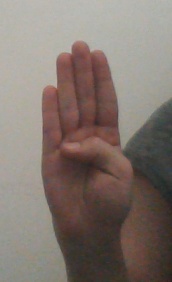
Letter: kaaf